The Bramble Bush

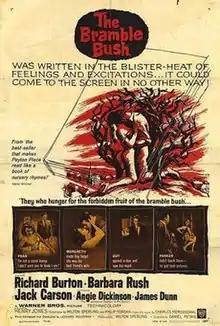
Original theatrical poster

The Bramble Bush is a 1960 American drama film, based on the controversial novel of the same name, directed by Daniel Petrie and starring Richard Burton, Angie Dickinson, Barbara Rush, Jack Carson and James Dunn. It was released by Warner Bros.